Walter Jost

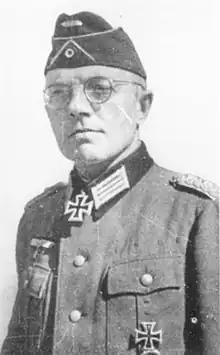

Walter Jost (25 July 1896 – 24 April 1945) was a German general during World War II. He was a recipient of the Knight's Cross of the Iron Cross of Nazi Germany. Jost was killed in action on 24 April 1945 in Villadose. Troops under his command participated in the in Emilia-Romagna between 28 and 30 November 1944, when 66 civilians were executed.